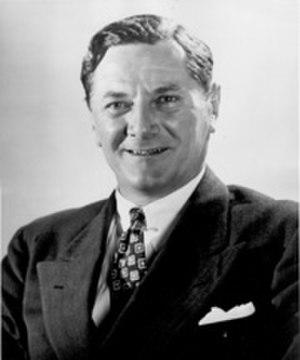
Depuis l'indépendance des États-Unis, l'État de Caroline du Sud élit deux sénateurs, membres du Sénat fédéral.